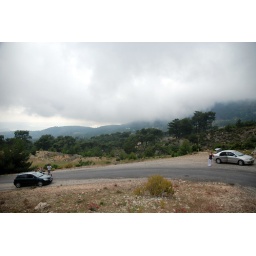
The drive up into the mountains near the fish farm above Kalkan